The Sorrows of Young Werther

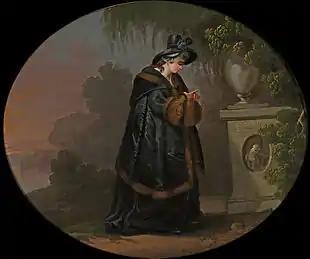
Charlotte at Werther's grave

Most of "The Sorrows of Young Werther", a story about a young man's extreme response to unrequited love, is presented as a collection of letters written by Werther, a young artist of a sensitive and passionate temperament, to his friend Wilhelm. These give an intimate account of his stay in the fictional village of Wahlheim (based on , near Wetzlar), whose peasants have enchanted him with their simple ways. There he meets Charlotte, a beautiful young girl who takes care of her siblings after the death of their mother. Werther falls in love with Charlotte despite knowing beforehand that she is engaged to a man named Albert, eleven years her senior.